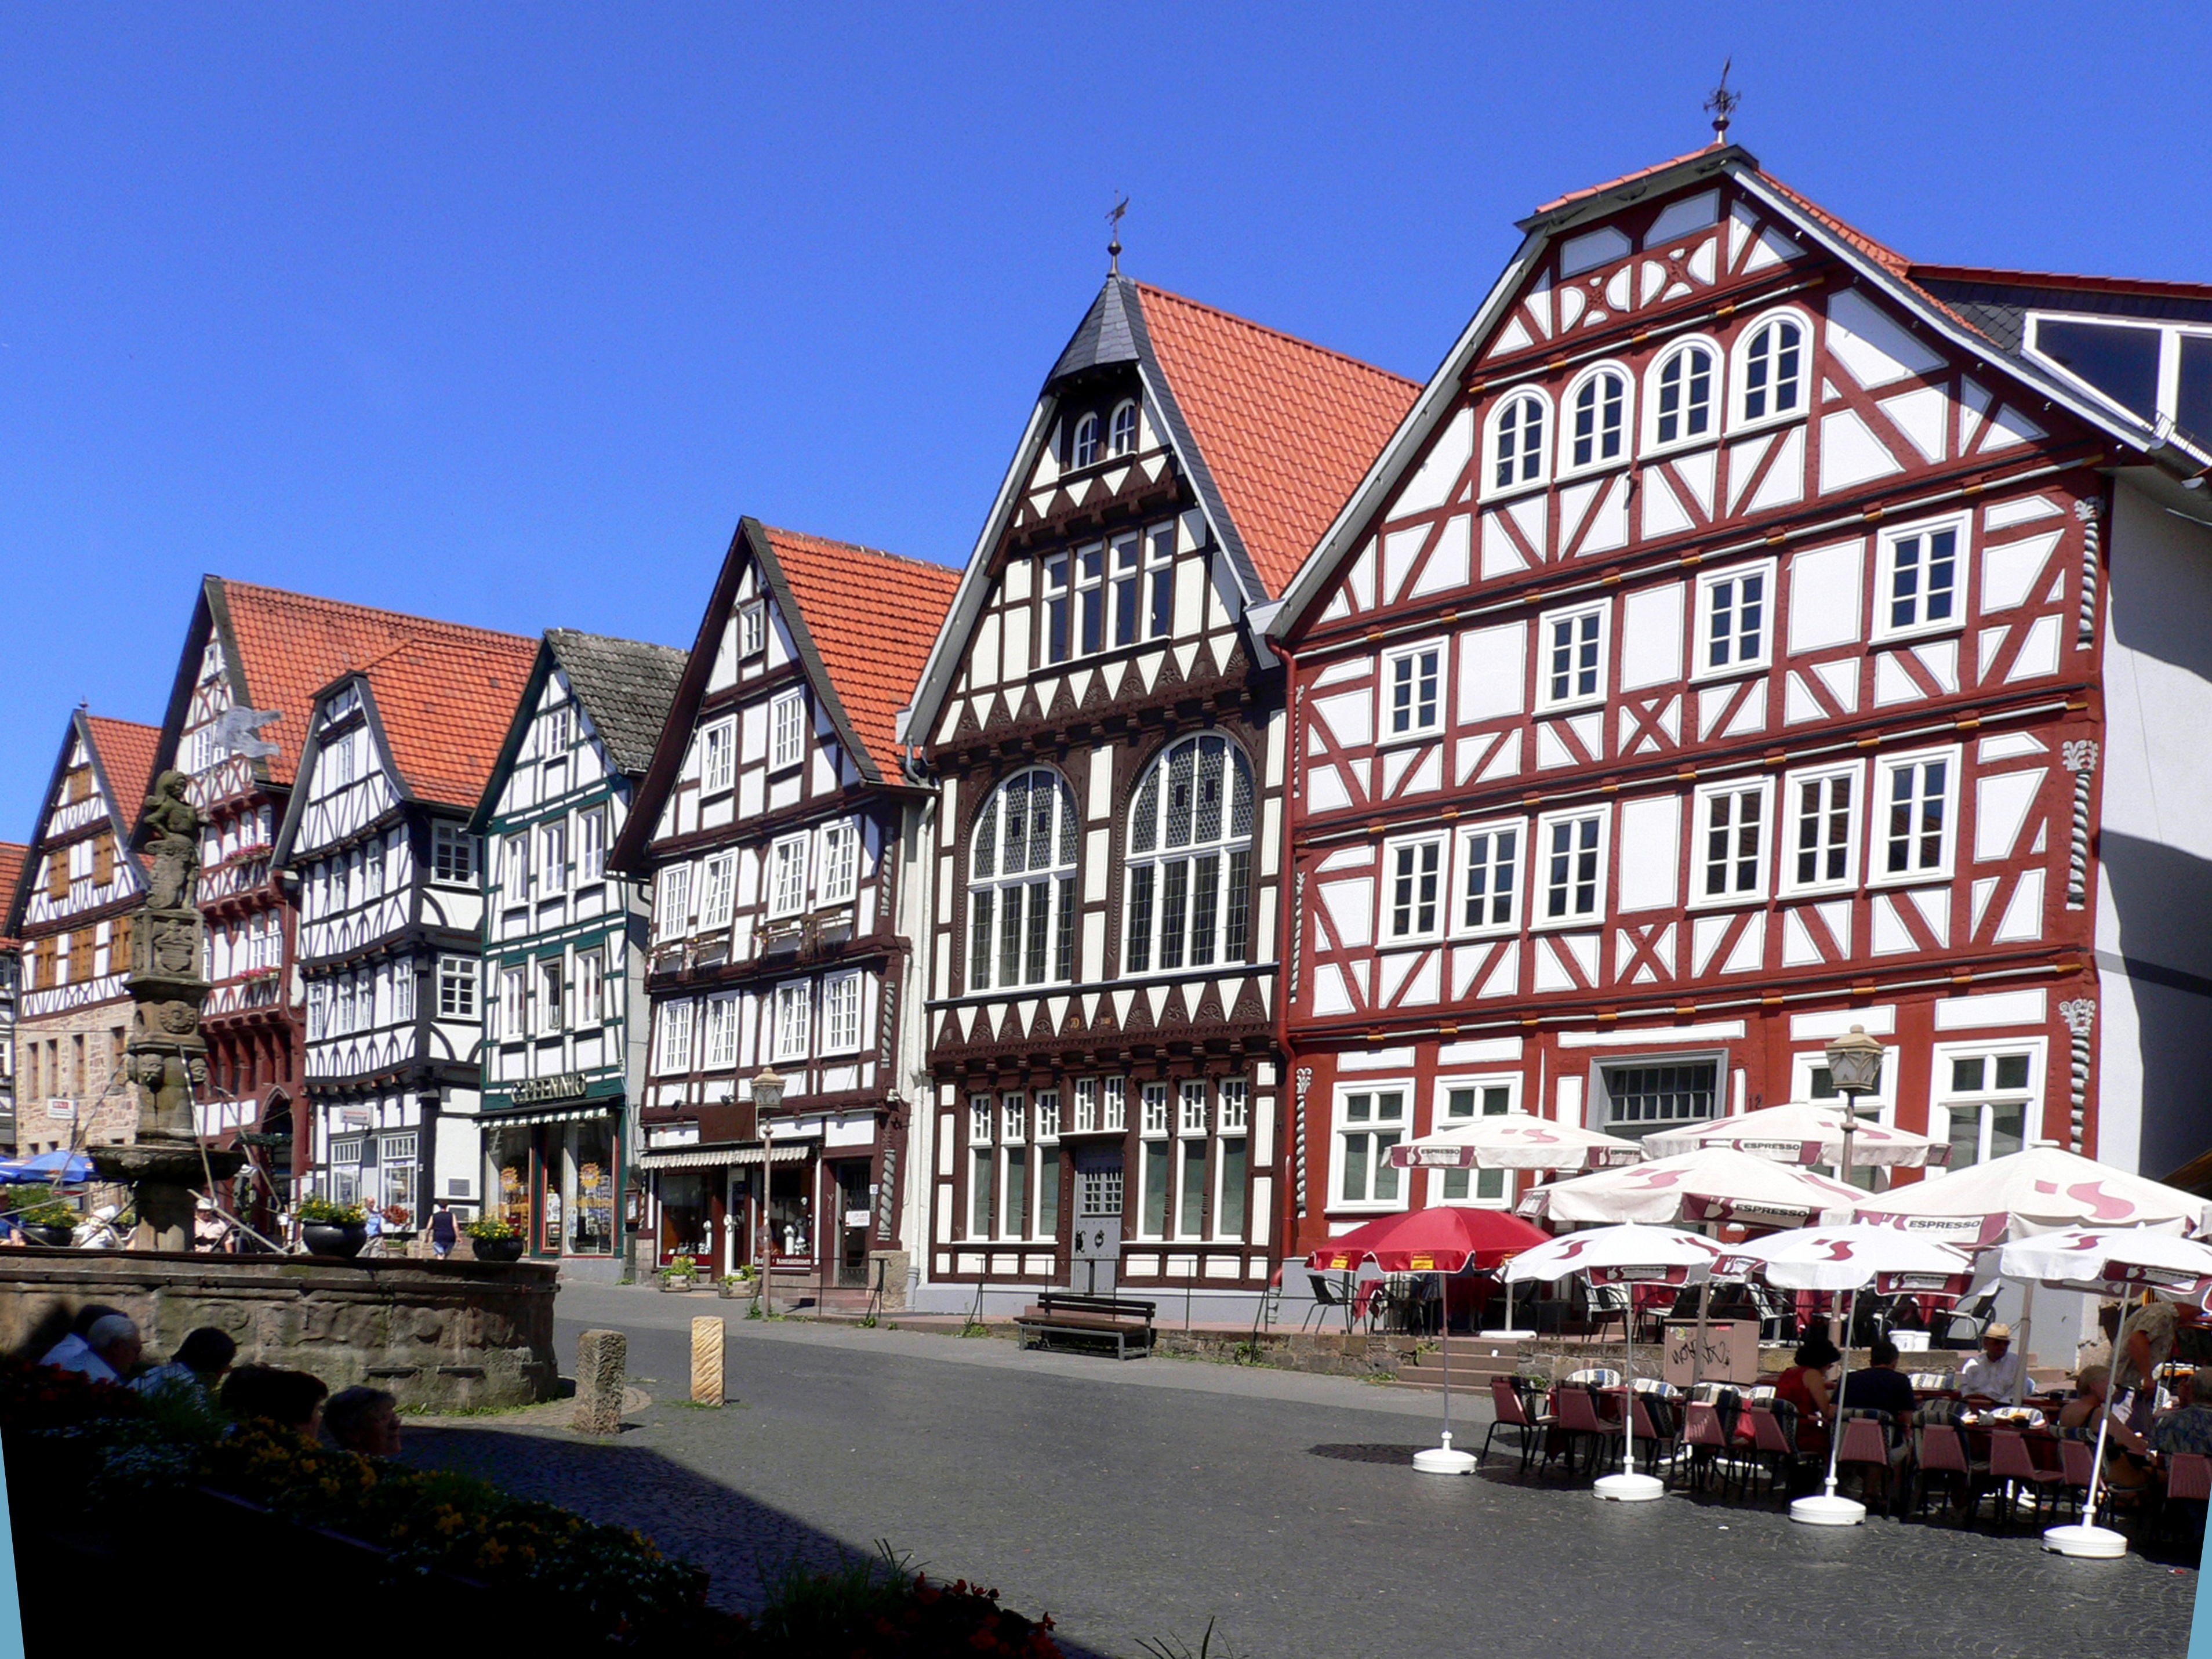
architecture, town, city, cityscape, downtown, suburb, landmark, facade, waterway, old town, neighbourhood, fachwerkh user, bad wildungen, urban area, residential area, human settlement